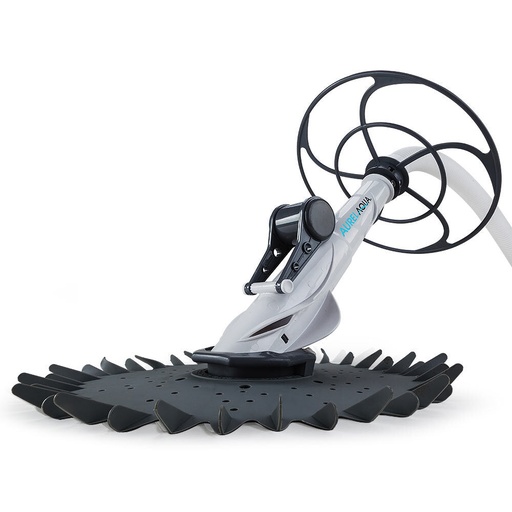
Aurelaqua Swimming Pool Cleaner Floor Climb Wall Automatic Vacuum Hose 10M Pool Cleaners & Vacuums
Brand: Aurelaqua
Category: Home & Garden > Pool & Spa > Pool & Spa Accessories > Pool Sweeps & Vacuums > Pool Vacuums